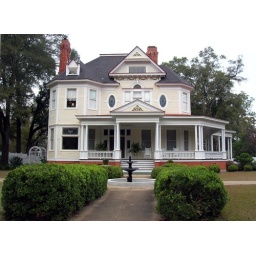
525 E. Shotwell St. Bainbridge, GA. Haunted by white cat with tabby spots. 35 mm camera